Ricardo Ezzati

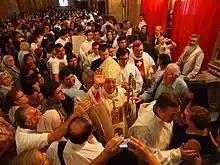
Ezzati leaving his installation mass, Santiago de Chile, 14 January 2011

On 10 July 2001, Pope John Paul II appointed him Auxiliary Bishop of the much larger Archdiocese of Santiago de Chile, assigning him the titular see of La Imperial. On 27 December 2006, he was named Archbishop of Concepción.